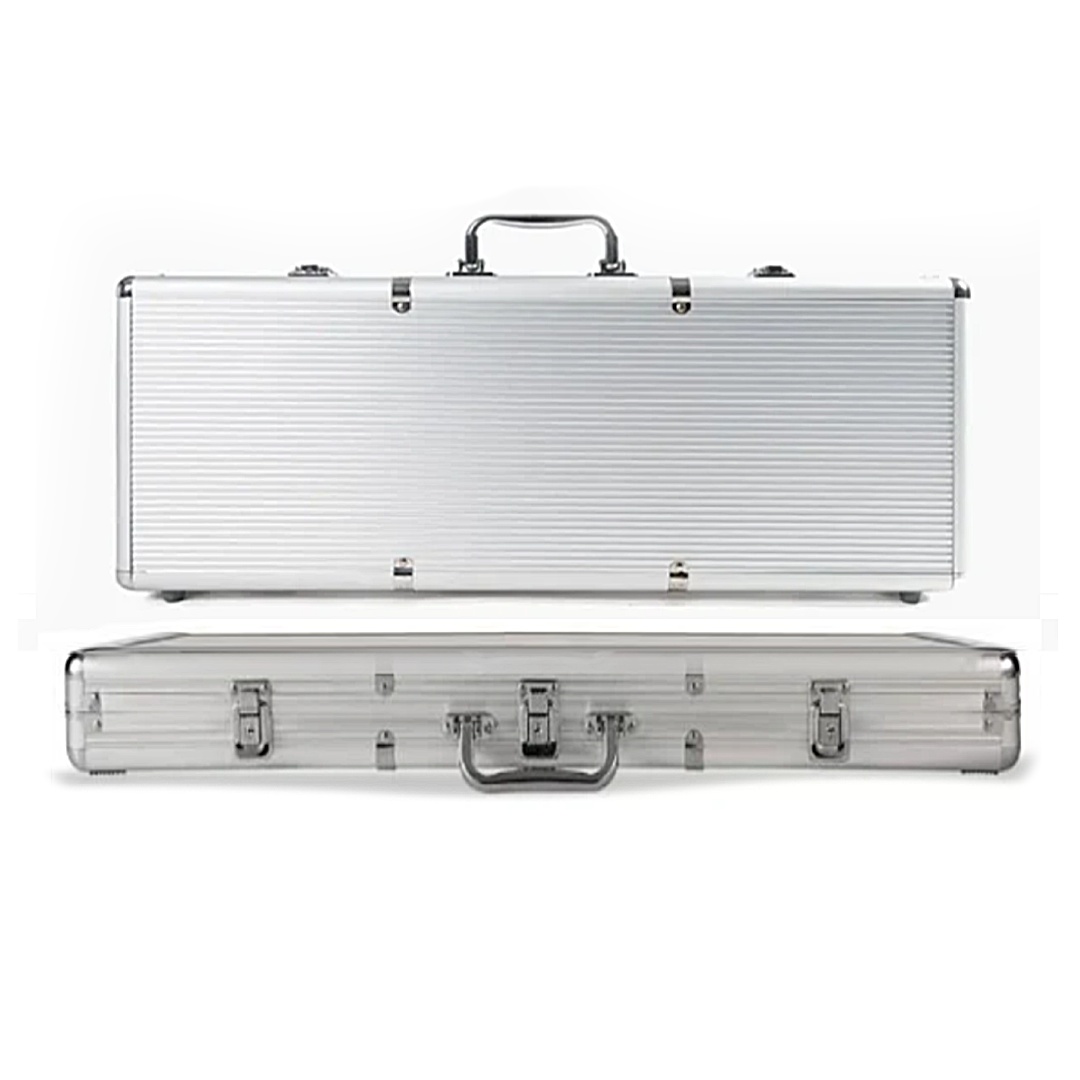
Aluminum Poker Chips Case - Silver/ Black
Brand: Casinokart
Aluminum Poker Case for 40 MM of 300 & 500 poker chipsets.
Category: Toys & Games > Games > Poker Chip Accessories > Poker Chip Carriers & Trays